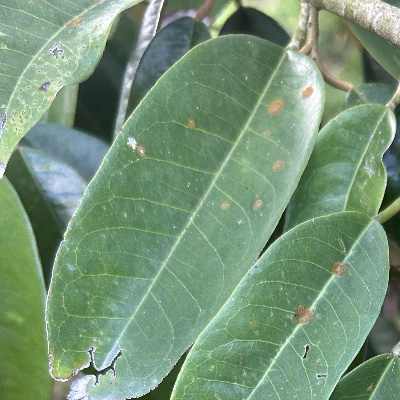
Label: Leaf_Algal